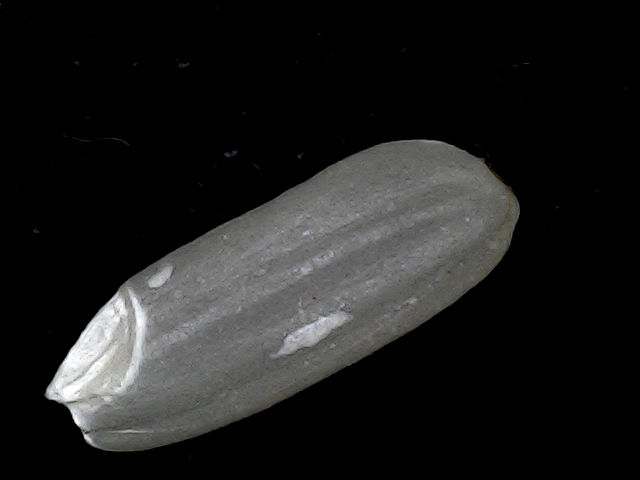
Rice variety: BD95